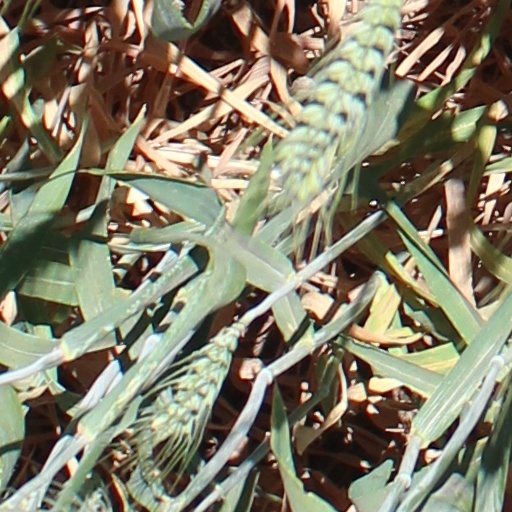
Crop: wheat